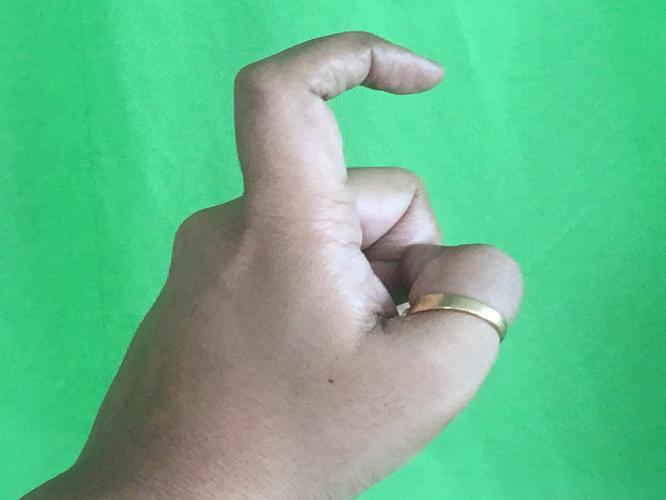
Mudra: Tamarachudam
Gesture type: single_hand